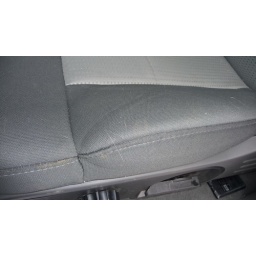
truck has a broken window so animals crawled in and made a home while it was parked in the tow yard